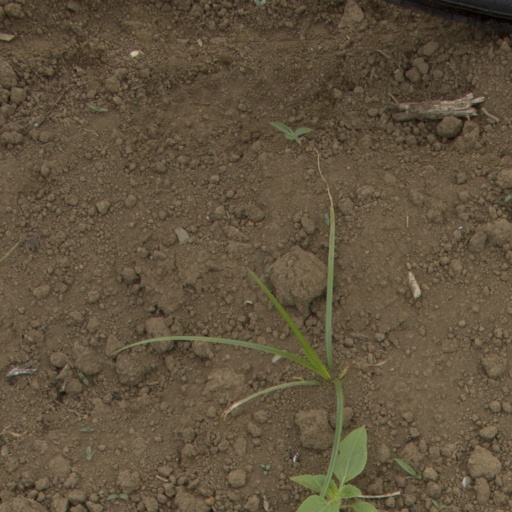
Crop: Jerusalem artichoke